Mammad Huseyn

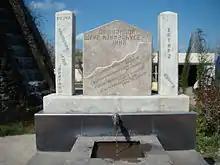
A fountain erected in memory of the poet Mammad Huseyn in Yeni Daşkənd village of Barda region

Mammad Huseyn (Azerbaijani: Məmməd Huseyin) (born Novruzov Mammad Huseyn Hasan oglu; 1800 – 1880, in Dashkand, Nor Bayazet district) was a 19th-century Azerbaijani poet.